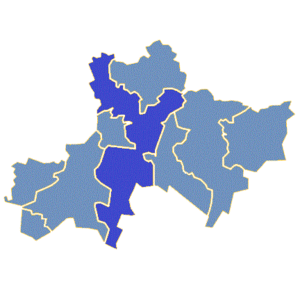
Żagań eet une gmina rurale de la powiat de Żagań, dans la Voïvodie de Lubusz, dans l'ouest de la Pologne.